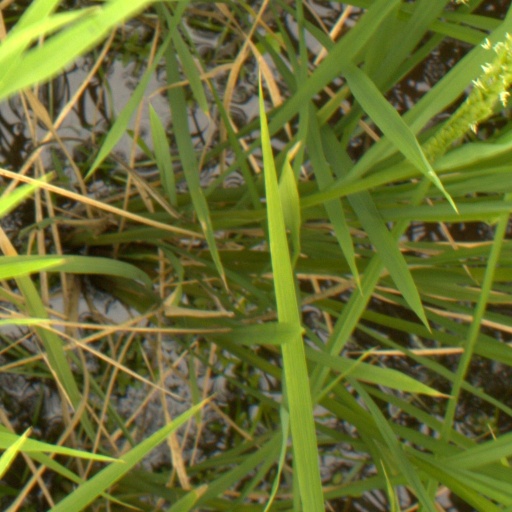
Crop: rice